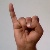
The image shows a hand gesture representing the letter 'I' in Indian Sign Language.